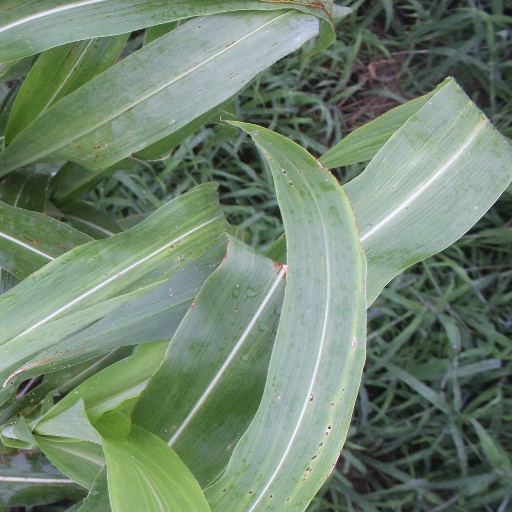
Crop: sorghum